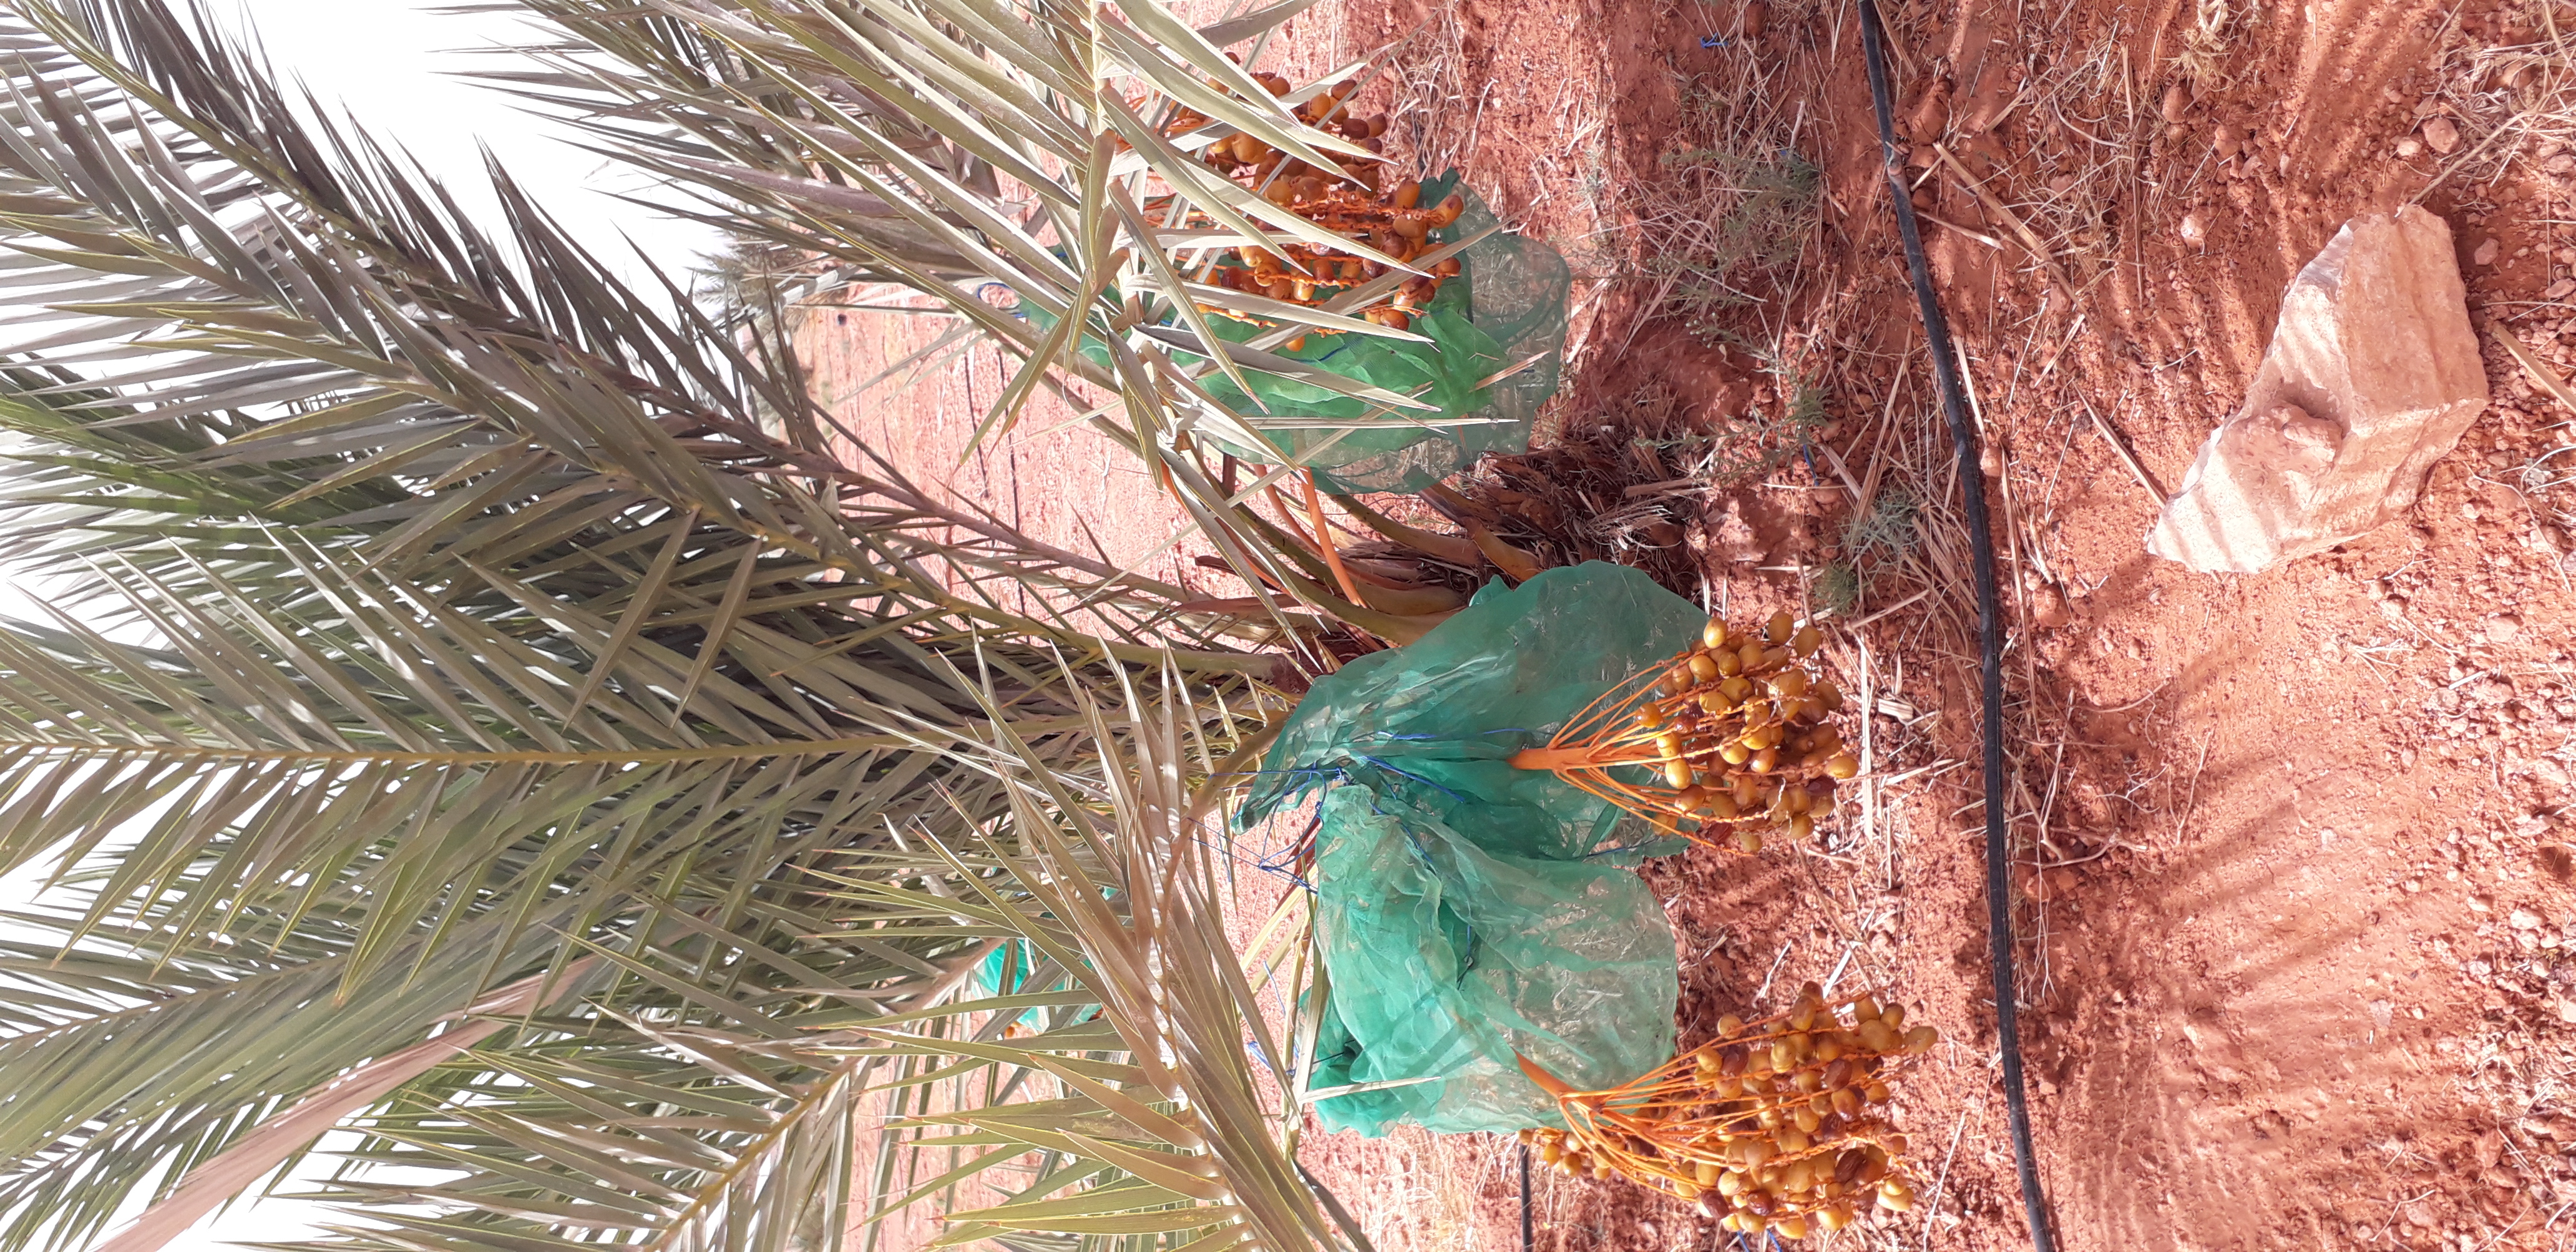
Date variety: Boufagous